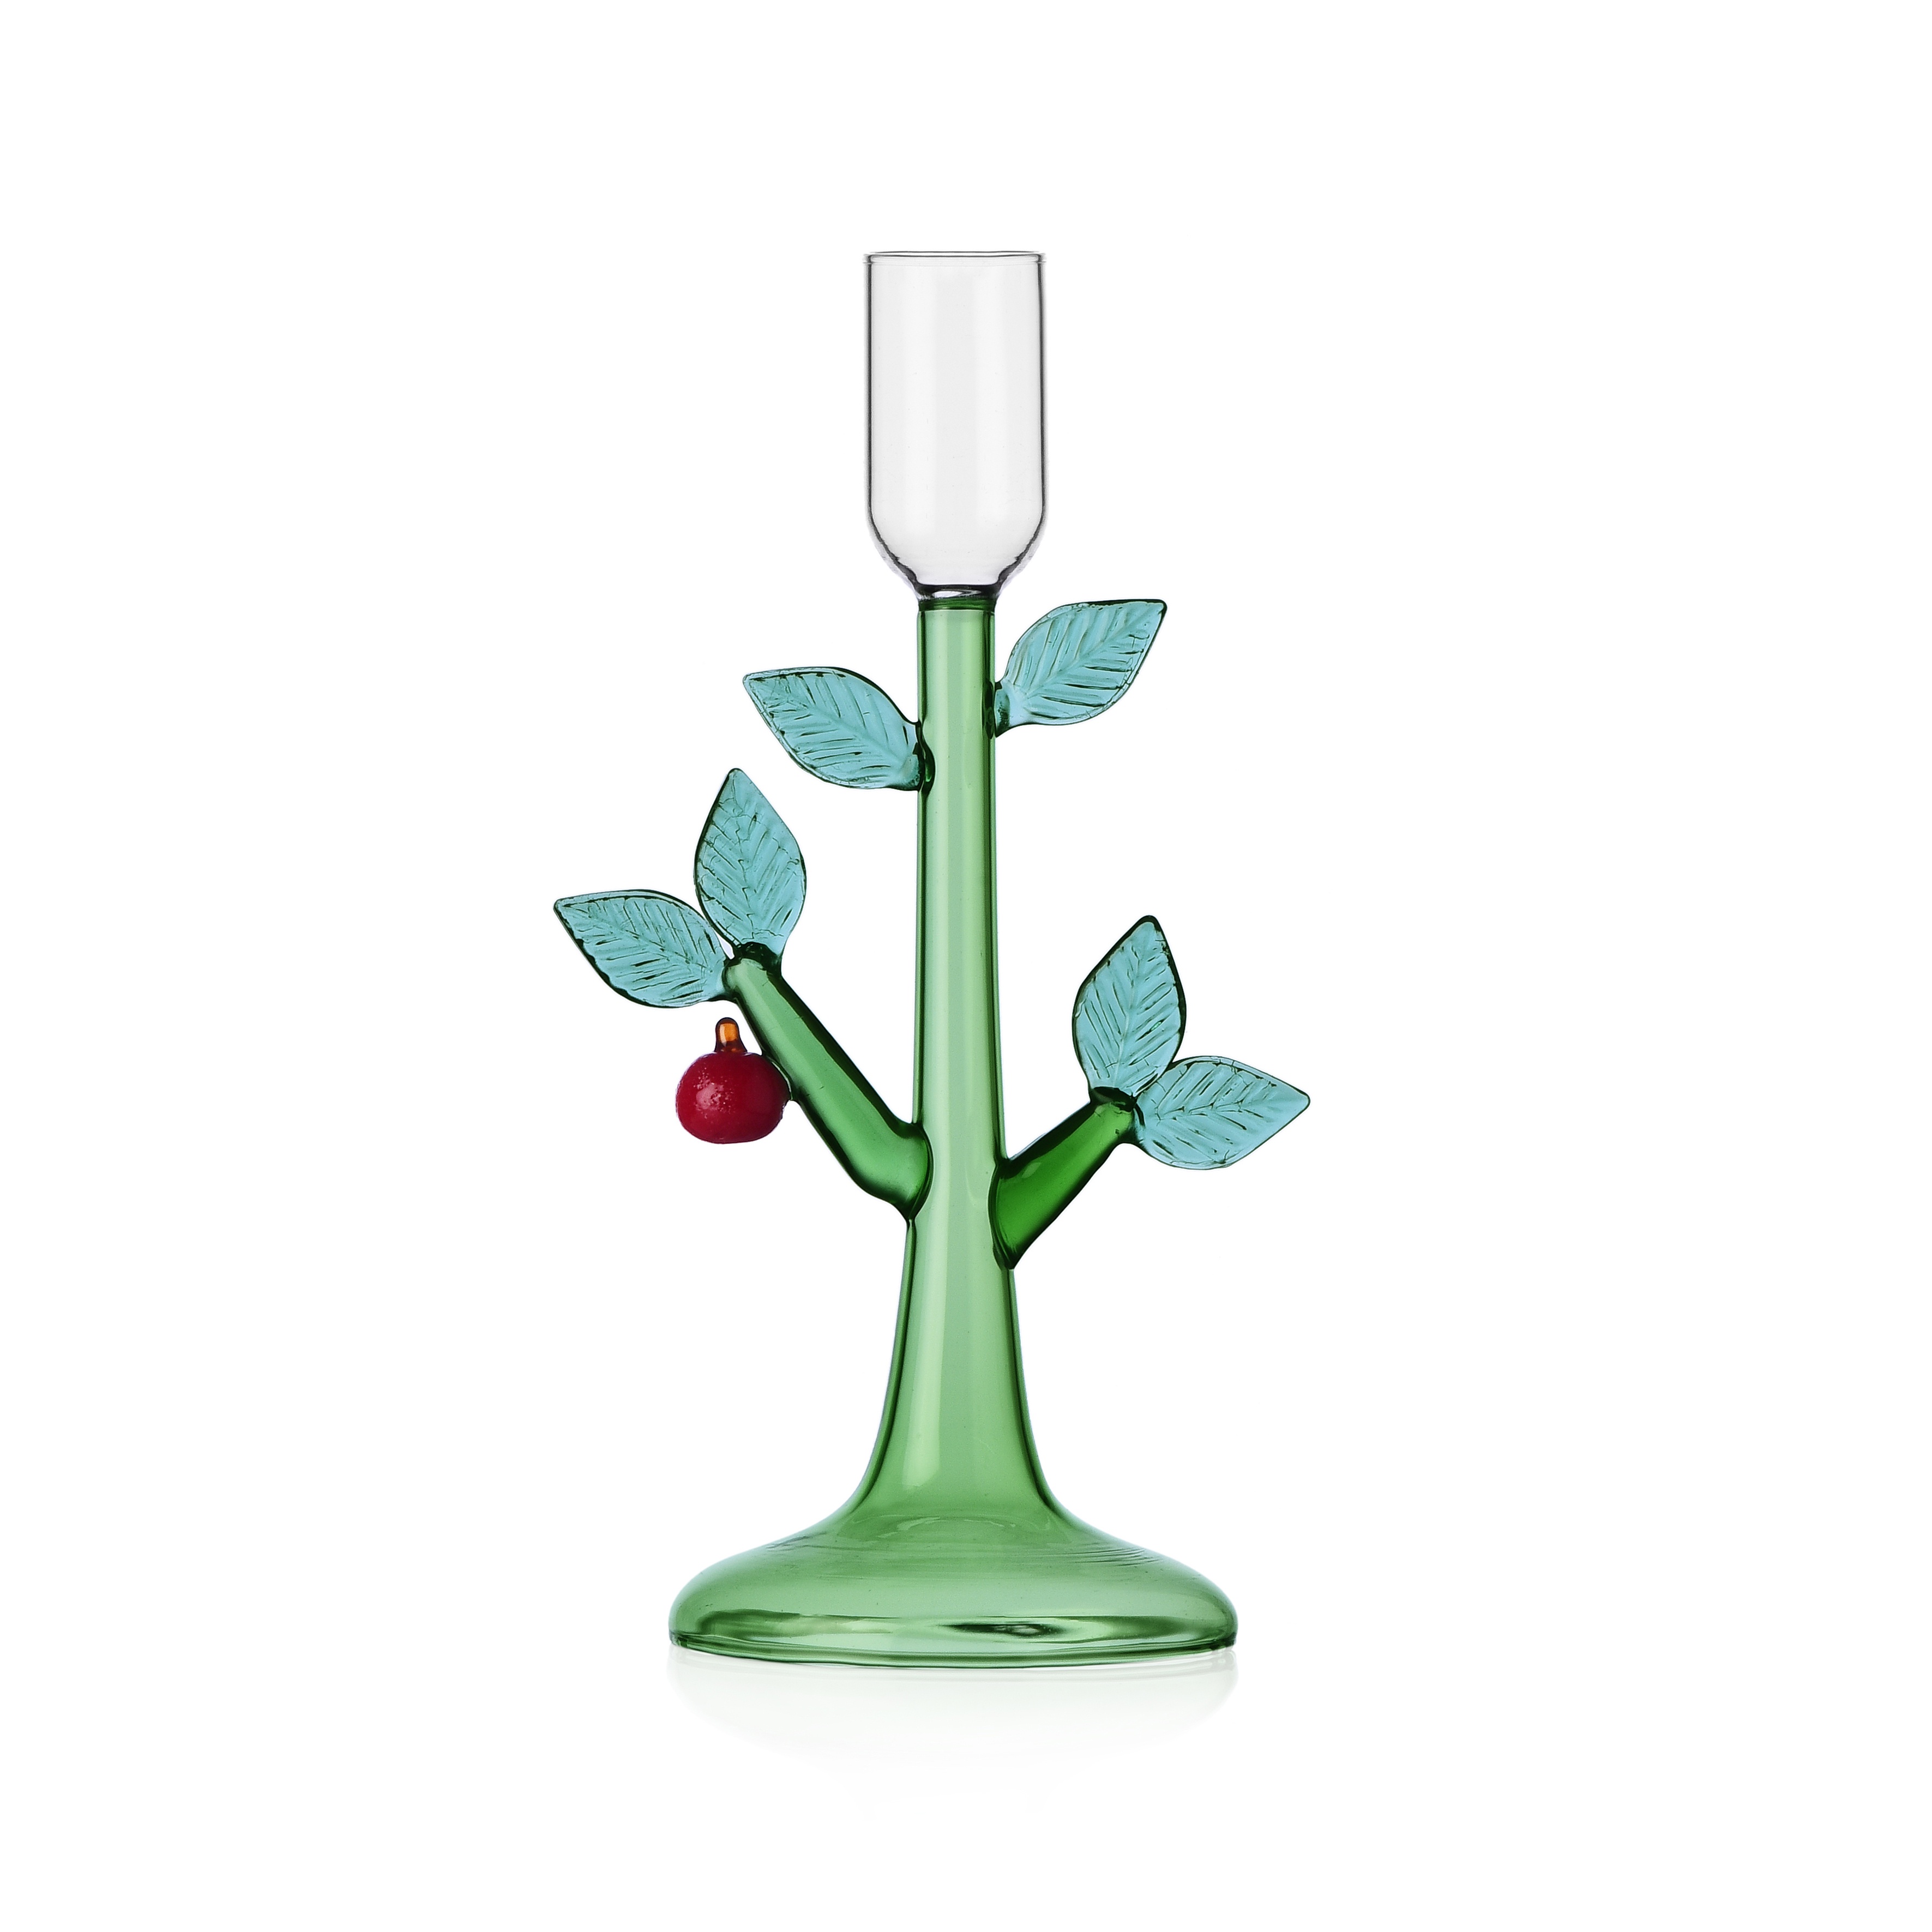
Ichendorf Red Apple Candeliere Alto Melo
La mela rossa, un soggetto semplice ma efficace, rende i bicchieri ideali per creare una mise en place originale e distintiva, in abbinamento anche ad altri pezzi della stessa collezione. Designed by Alessandra Baldereschi Caratteristiche Colore : Verde Materiale : Vetro Borosilicato Dimensioni : Altezza: 19 cm - Diametro: 8 cm Spedizioni & Resi Spedizioni: Ti avviseremo appena il prodotto uscirà dal nostro magazzino e potrai seguirlo durante il viaggio verso casa tua. Tempi di consegna: Italia - 1-3 giorni lavorativi Europa - 2-6 giorni lavorativi Costi di spedizione: Italia - €6,50 per ordini inferiori a €50,00 Europa - €12,50 Resi: Qualora non fossi soddisfatto del tuo acquisto, puoi restituire l'articolo acquistato entro 14 giorni dalla data di consegna.
Brand: Ichendorf
Category: Home & Garden > Decor > Home Fragrance Accessories > Candle Holders